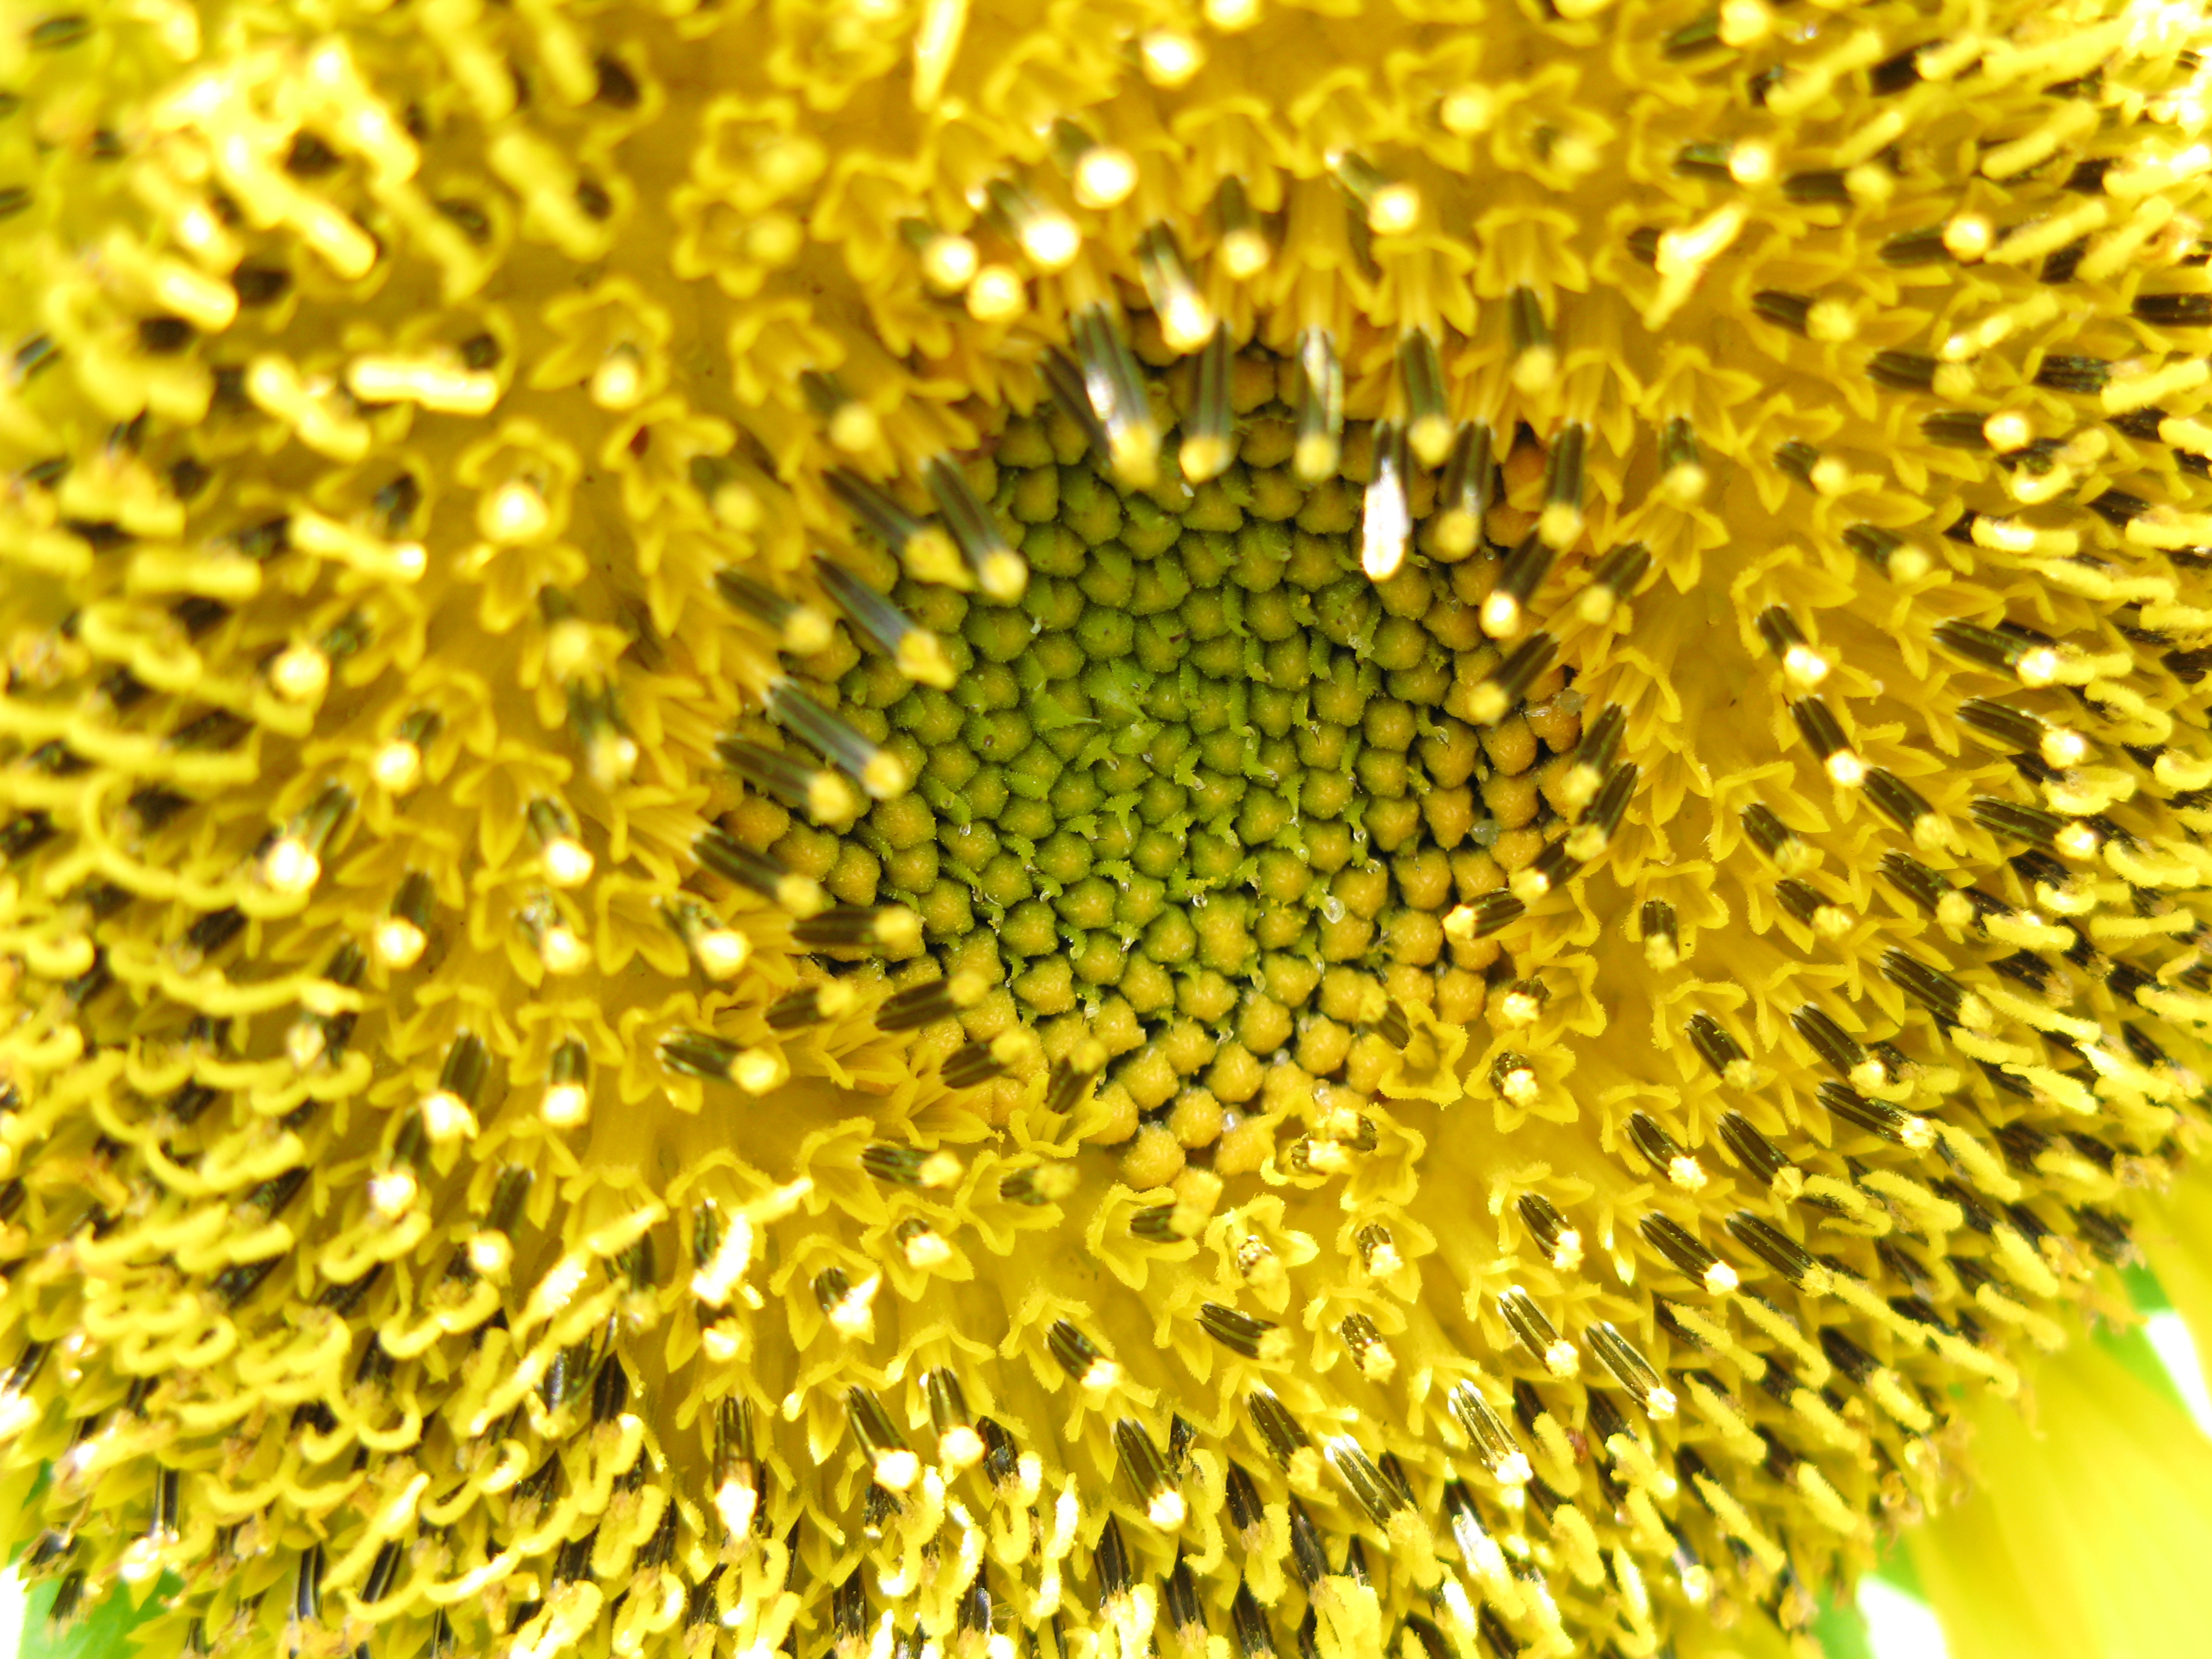
plant, field, flower, pollen, high, yellow, sunflower, helianthus, hires, vegetarian food, hi, res, g7, annuus, macro photography, taxonomy binomial helianthusannuus, flowering plant, daisy family, asterales, sunflower seed, land plant